Cells at Work! Code Black

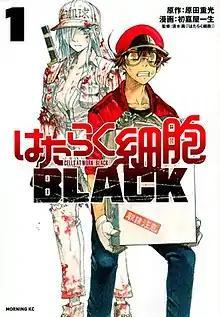
First volume cover

is a Japanese manga series spin-off to "Cells at Work!" by Akane Shimizu. The manga was written by Shigemitsu Harada and illustrated by Issei Hatsuyoshiya. It was serialized in Kodansha's "seinen" manga magazine "Morning" from June 2018 to January 2021, and was licensed in North America by Kodansha USA. An anime television series adaptation produced by Liden Films aired from January 10 to March 21, 2021.